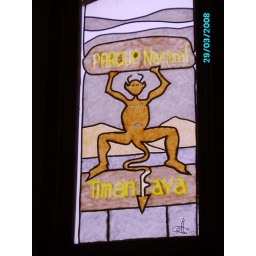
stained glass window in our studio apartment